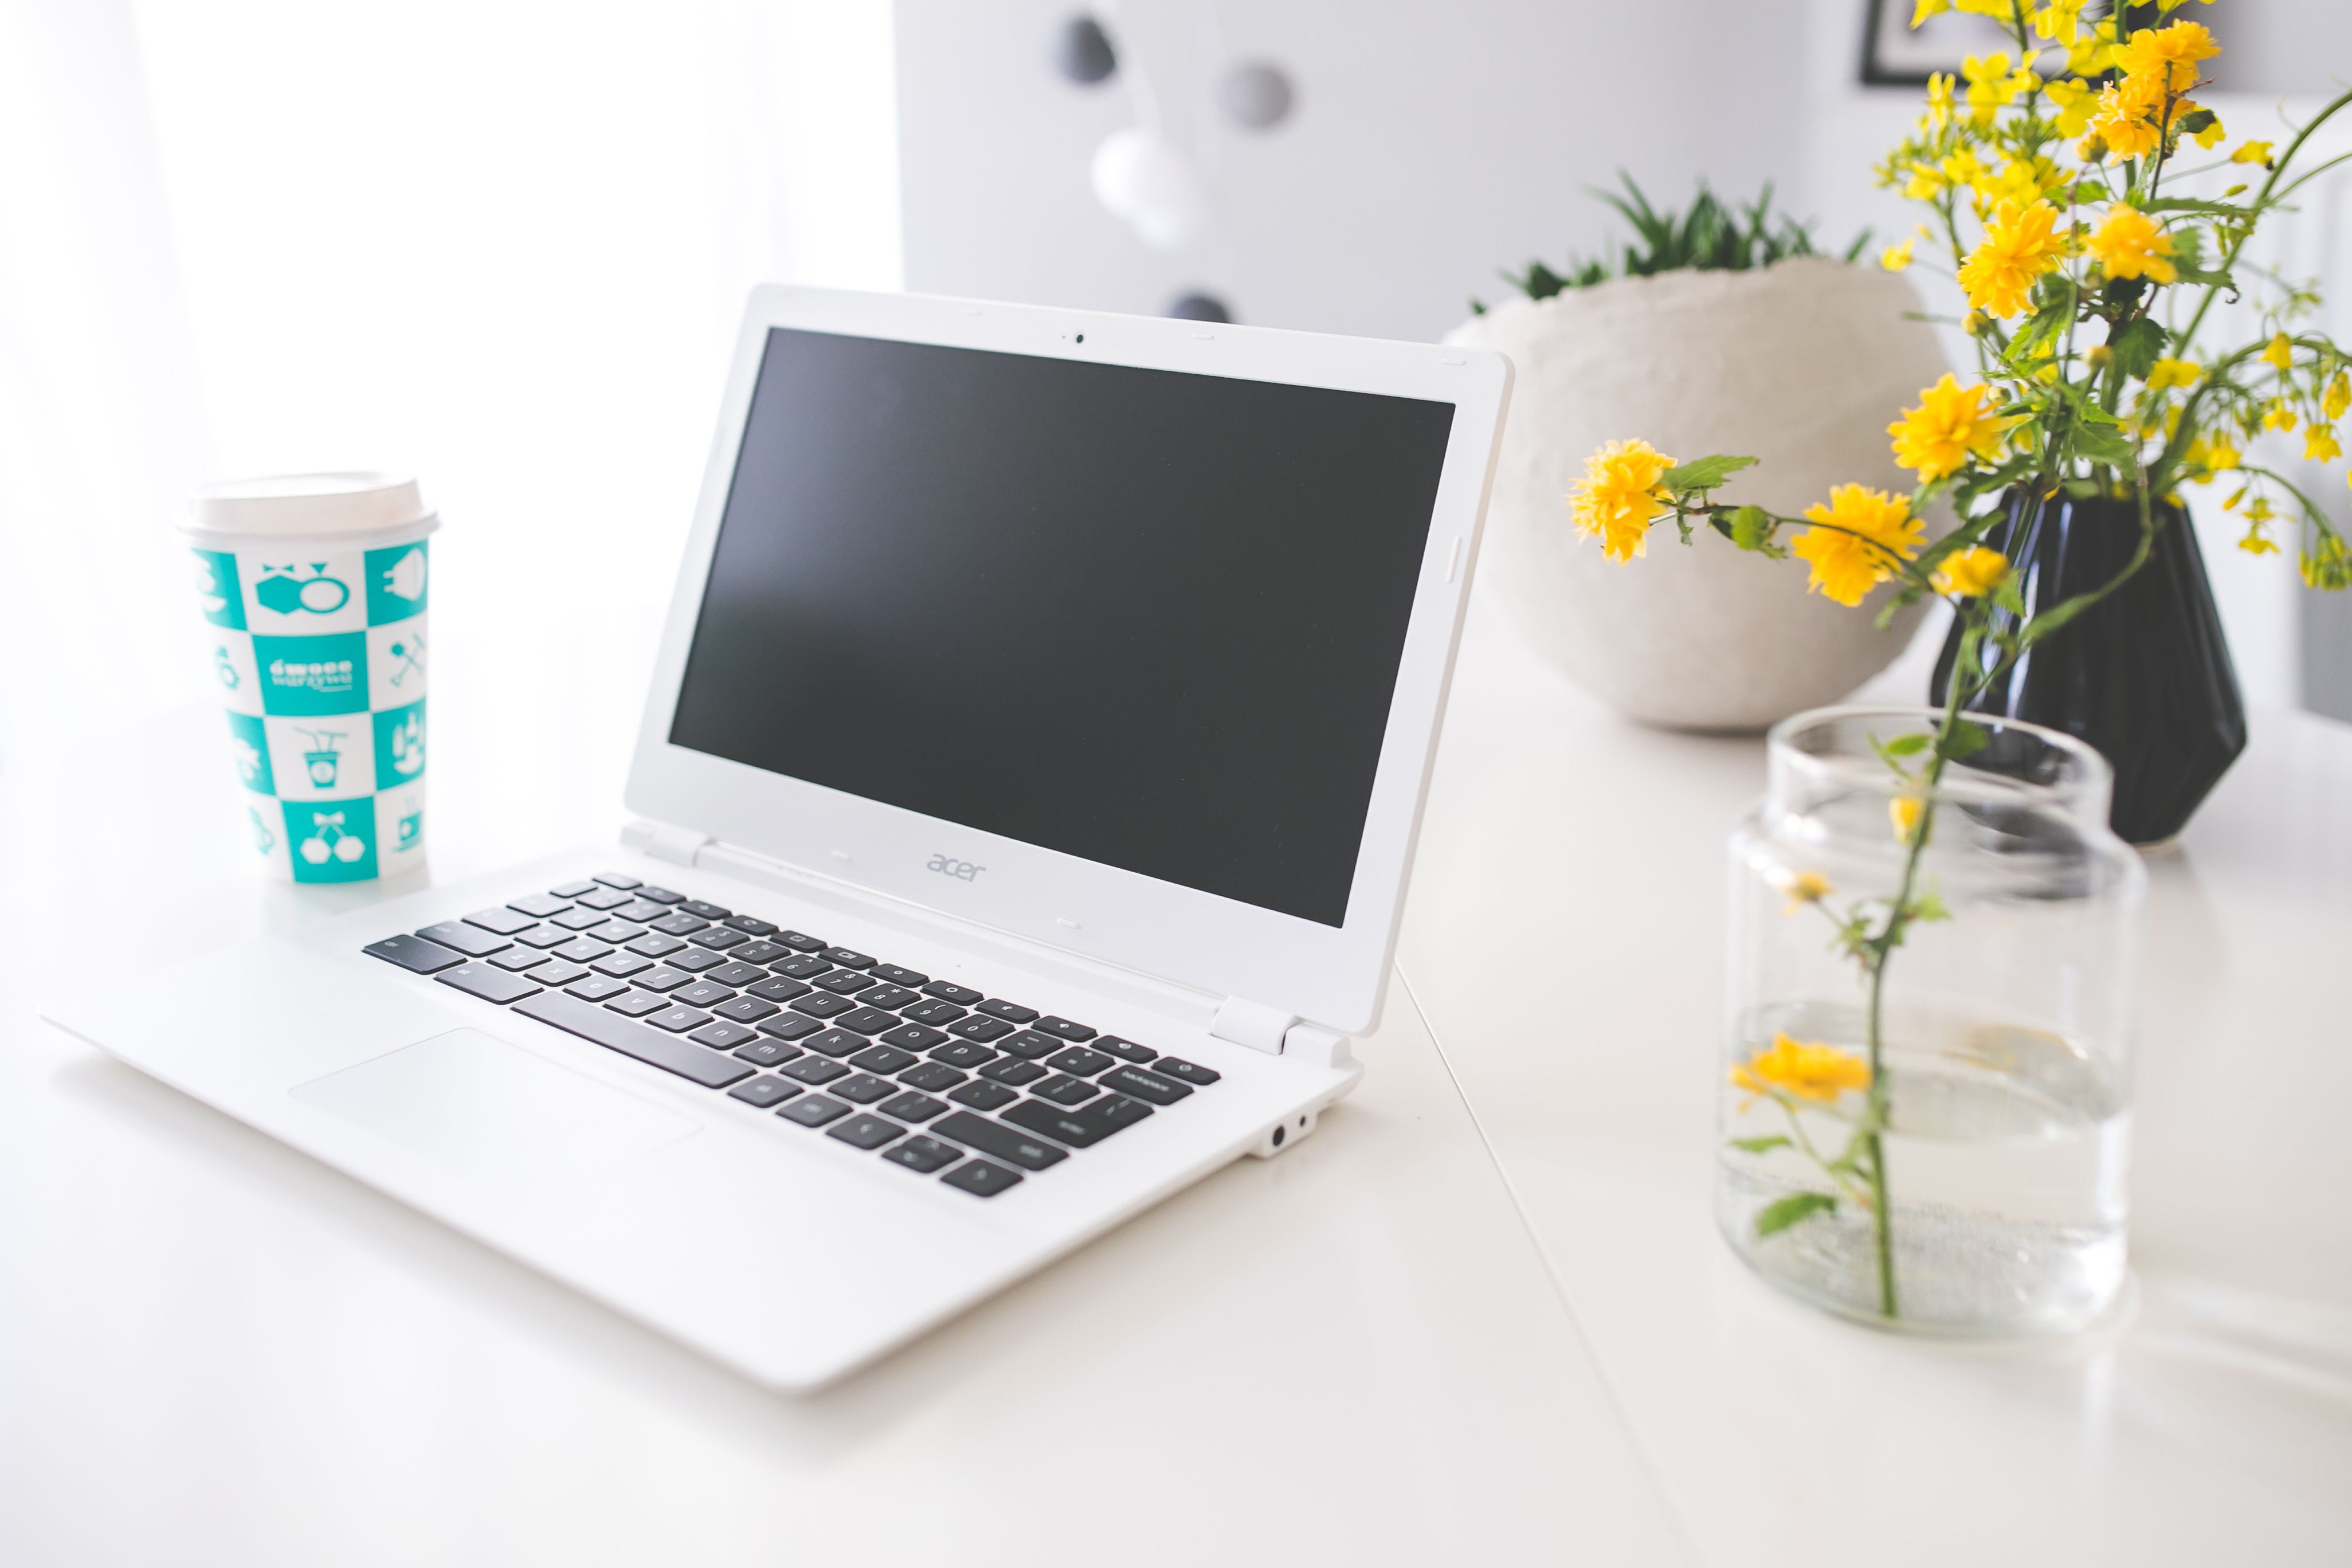
laptop, product, electronic device, technology, desk, computer, yellow, personal computer, netbook, gadget, computer desk, table, furniture, office, plant, computer keyboard, office equipment